Hotel Anglo-Hispano

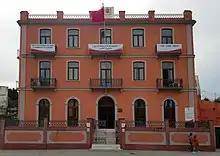
Used as Moroccan Consulate General, 2018.

In 2007, the municipality of Algeciras made a specific amendment to the General Urban Plan (General Plan) in order to change the uses allowed for a building occupying this building plot. The purpose of this change was, given the high costs of restoration of the building, was to allow the purchase of the building by a private company that would take over the work. Thus the management of the Hotel Anglo-Hispanic went from a plot for public use to private use. This made possible the restoration of the building in 2008 and its transformation into an office building occupied by a law firms called "Anglo-Hispanic". The recovery of the building was accompanied by development of the mouth of the river with the construction of an urban park called Paseo del Rio de la Miel. This opened in 2010 and helped the value of the building and adjacent areas.